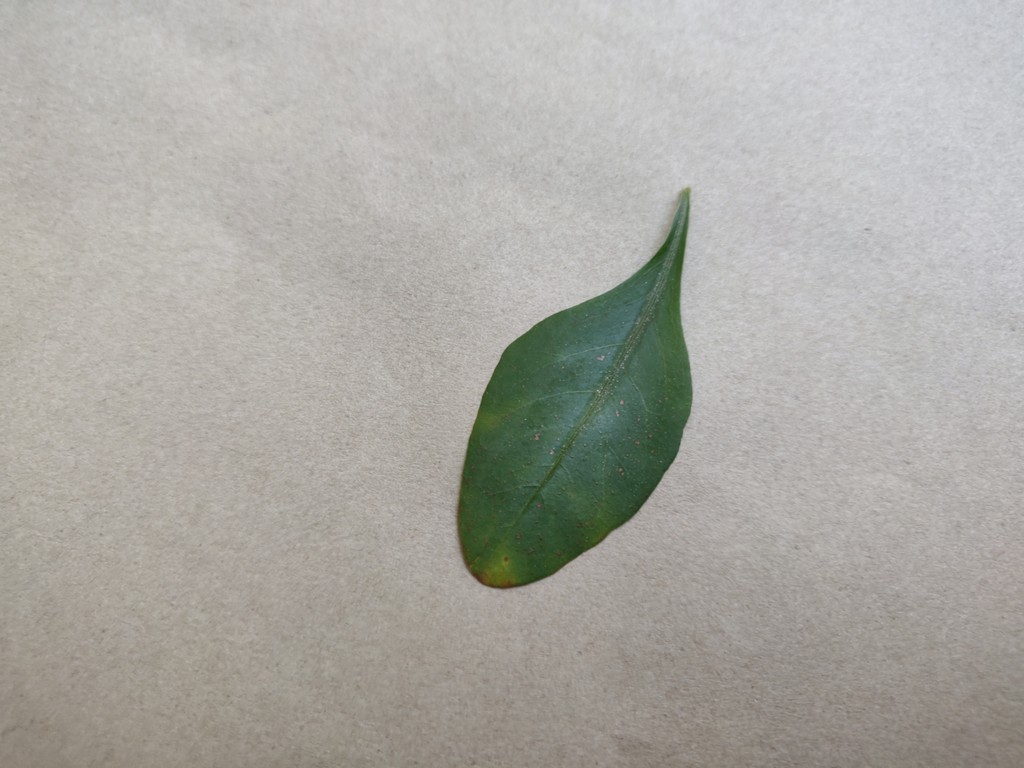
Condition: Unhealthy
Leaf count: single
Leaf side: front